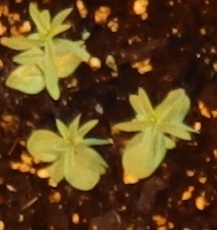
Label: Flax